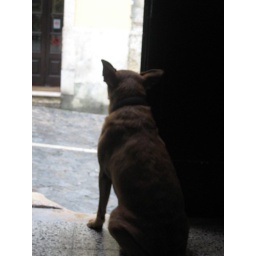
happy dog looking out of chico's shop door in lisbon